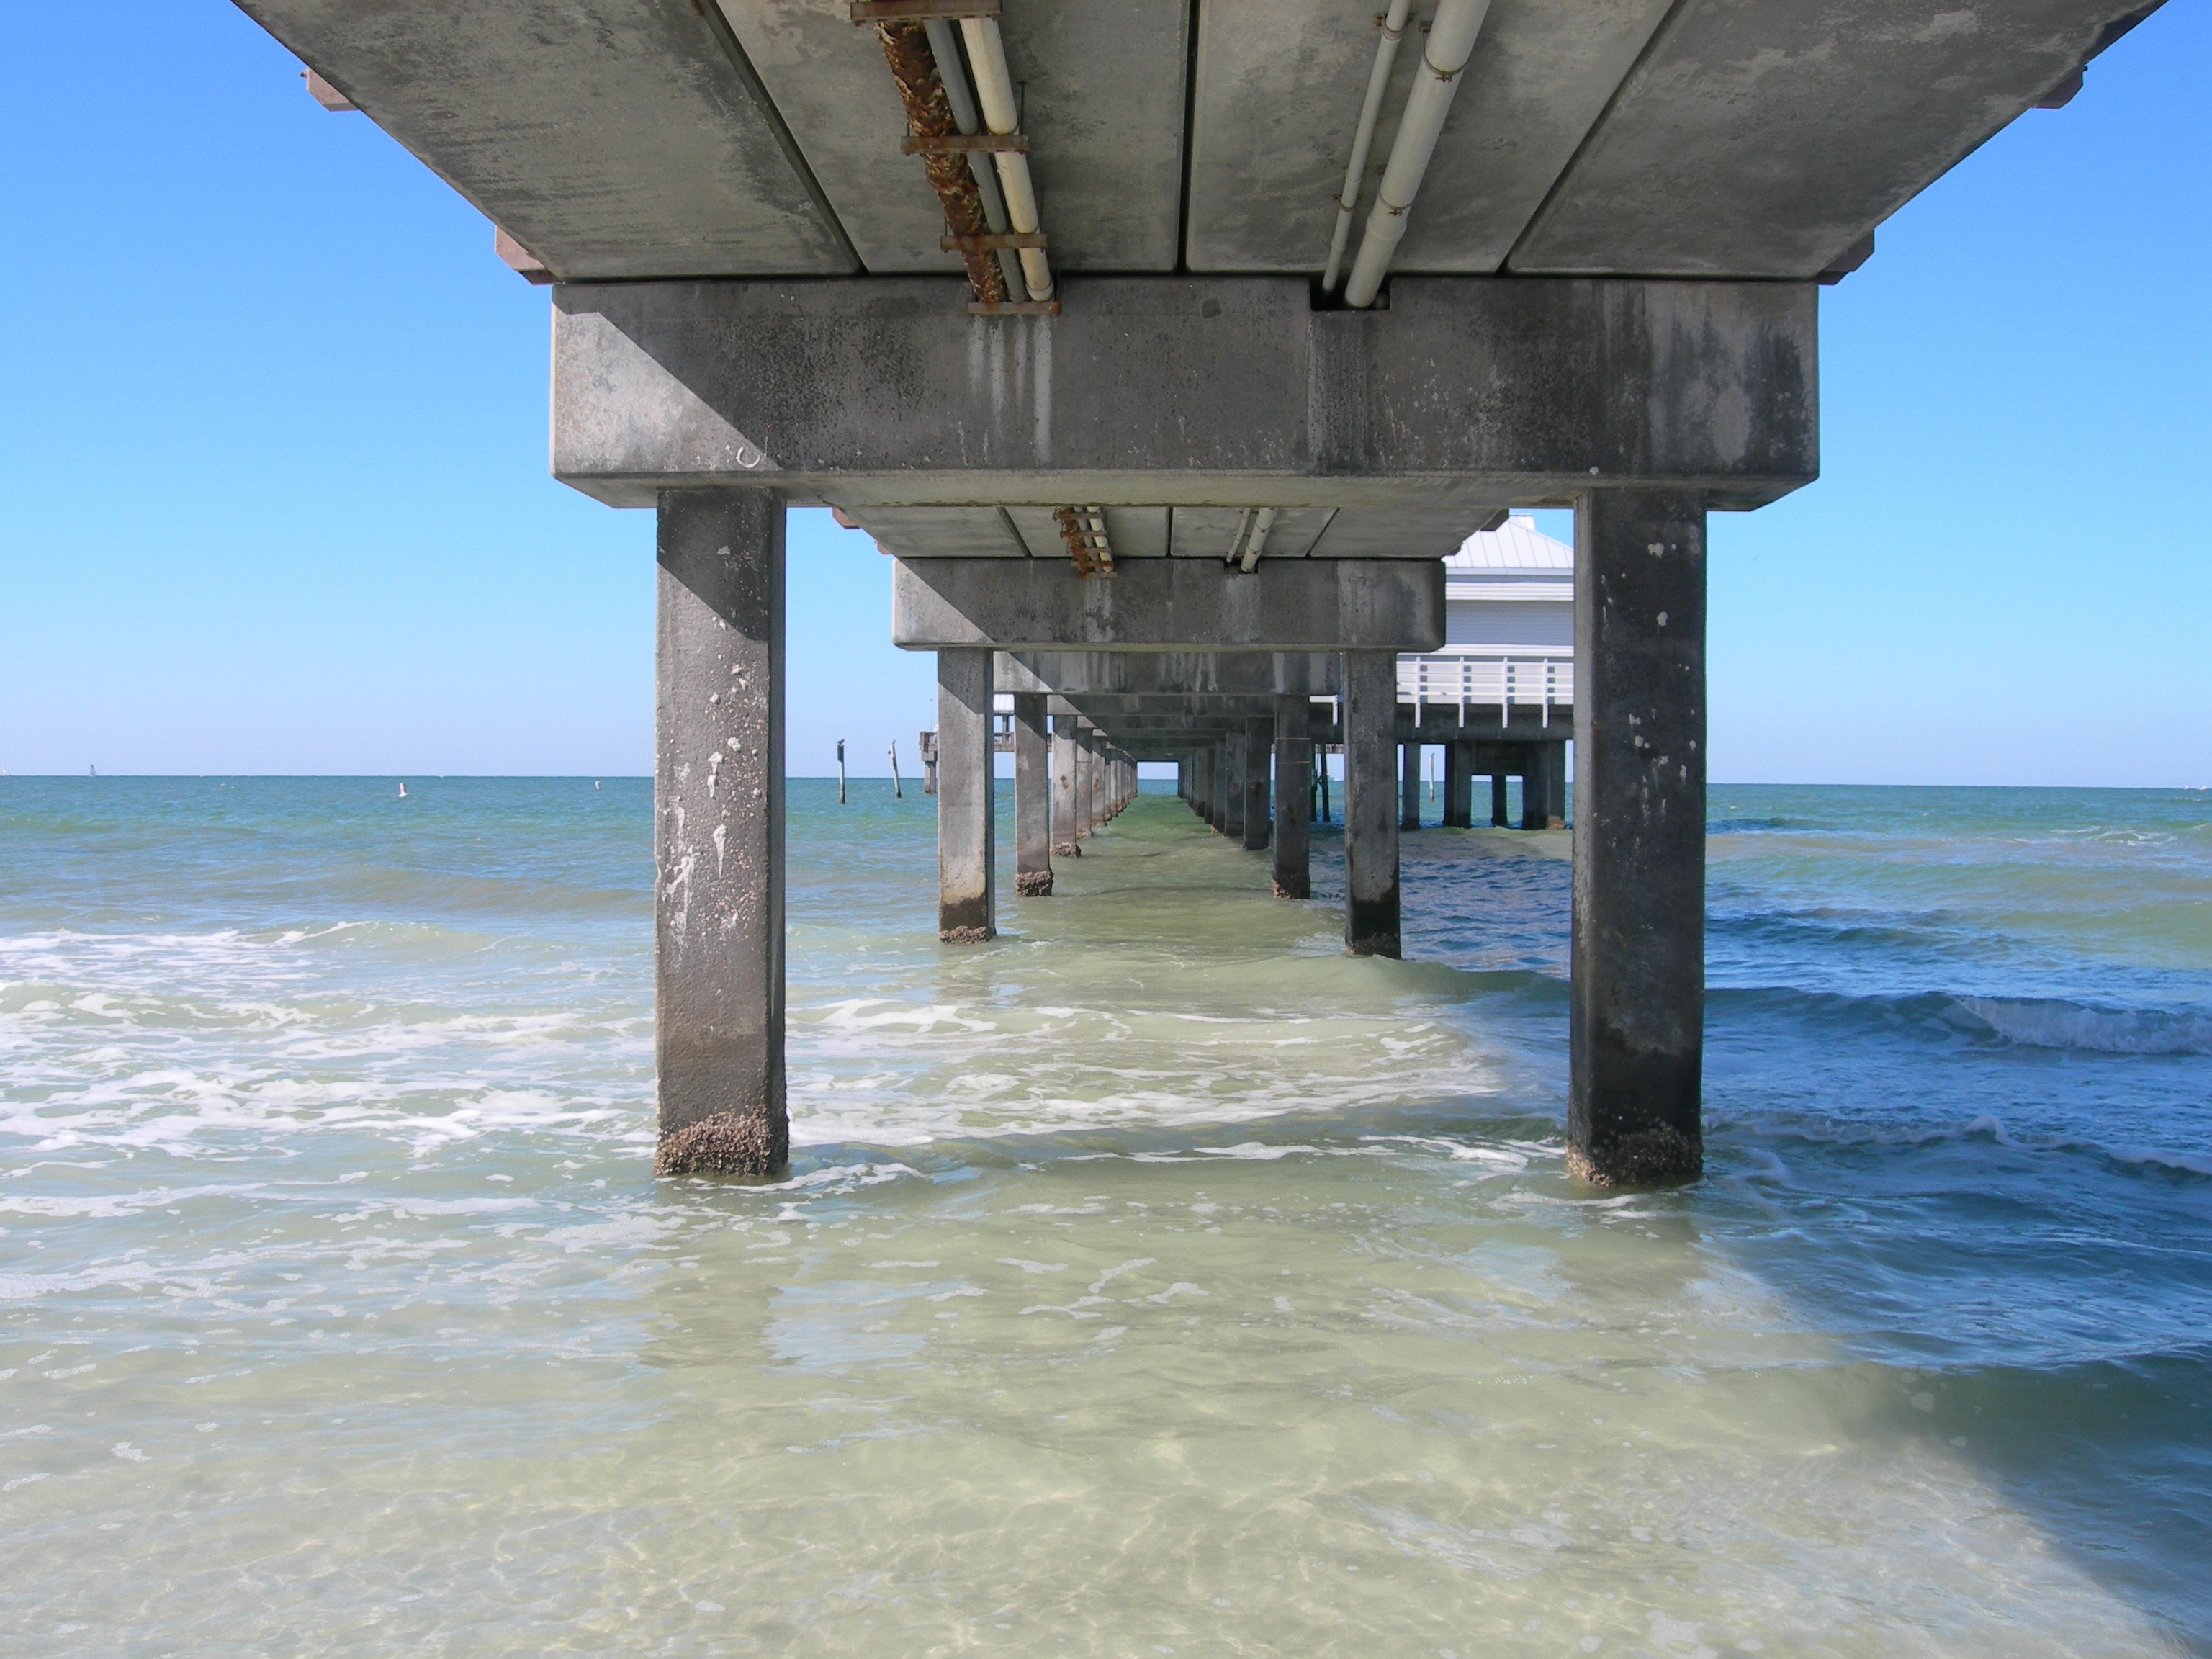
beach, sea, coast, water, ocean, shore, wave, pier, walkway, vacation, bay, blue, clearwater, breakwater, florida, cape, light and shadow, pier 60